William Howard Hoople

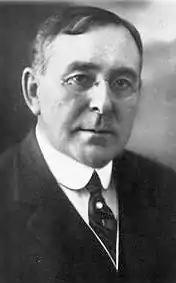
J. Wilbur Chapman

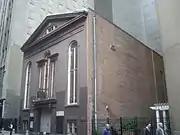
John Street Methodist Church

As a child Hoople and his family attended the Sunday School of the Central Congregational church located at Hancock Street, near Franklin Avenue in Brooklyn, and later became a member of that church. In December 1885 Hoople attended an evangelistic service for young men in the newly opened building of the Central Branch of the YMCA at 502 Fulton Street, Brooklyn held by Dwight Moody and Ira Sankey, and at the conclusion of the service, while the choir sang "Just as I Am", responded to the gospel invitation and "walked into the arms of Jesus". In an interview for the "Brooklyn Eagle" in February 1895, Hooper indicated: "I was converted nine years ago at the Central branch of the Young Men’s Christian Association in Brooklyn". Hoople believed he was saved from "a life of frivolity and ambition."